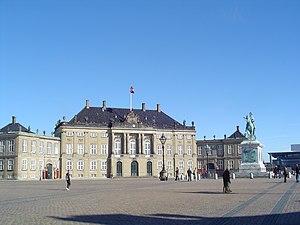
Mest besøgte danske turistattraktioner / Top 50 / 2010
Frederik VIII's Palæ var under restaurering til Kronprins Frederik og Kronprinsesse Mary, og knap en halv million mennesker var inde og se det i 2010.
De mest besøgte danske turistattraktioner er de attraktioner, seværdigheder og museer i Danmark, der har flest besøgende på et år. Turistorganisationen VisitDenmark udgiver hvert år en liste over de 50 mest besøgte attraktioner i det pågældende år. Listerne inkluderer dog ikke en række attraktioner som: